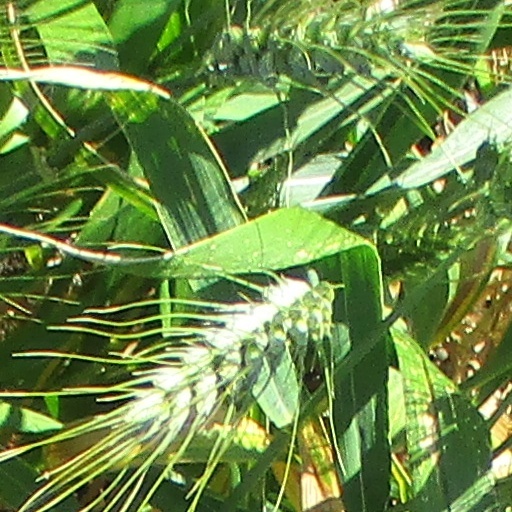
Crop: wheat